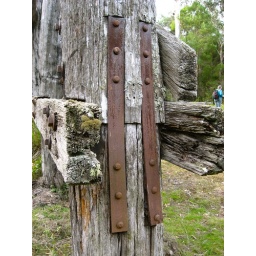
Trestle railway bridge built 1916 near Nowa Nowa, between Bairnsdale &amp;amp; Orbost. Last train crossed over it about 1986.